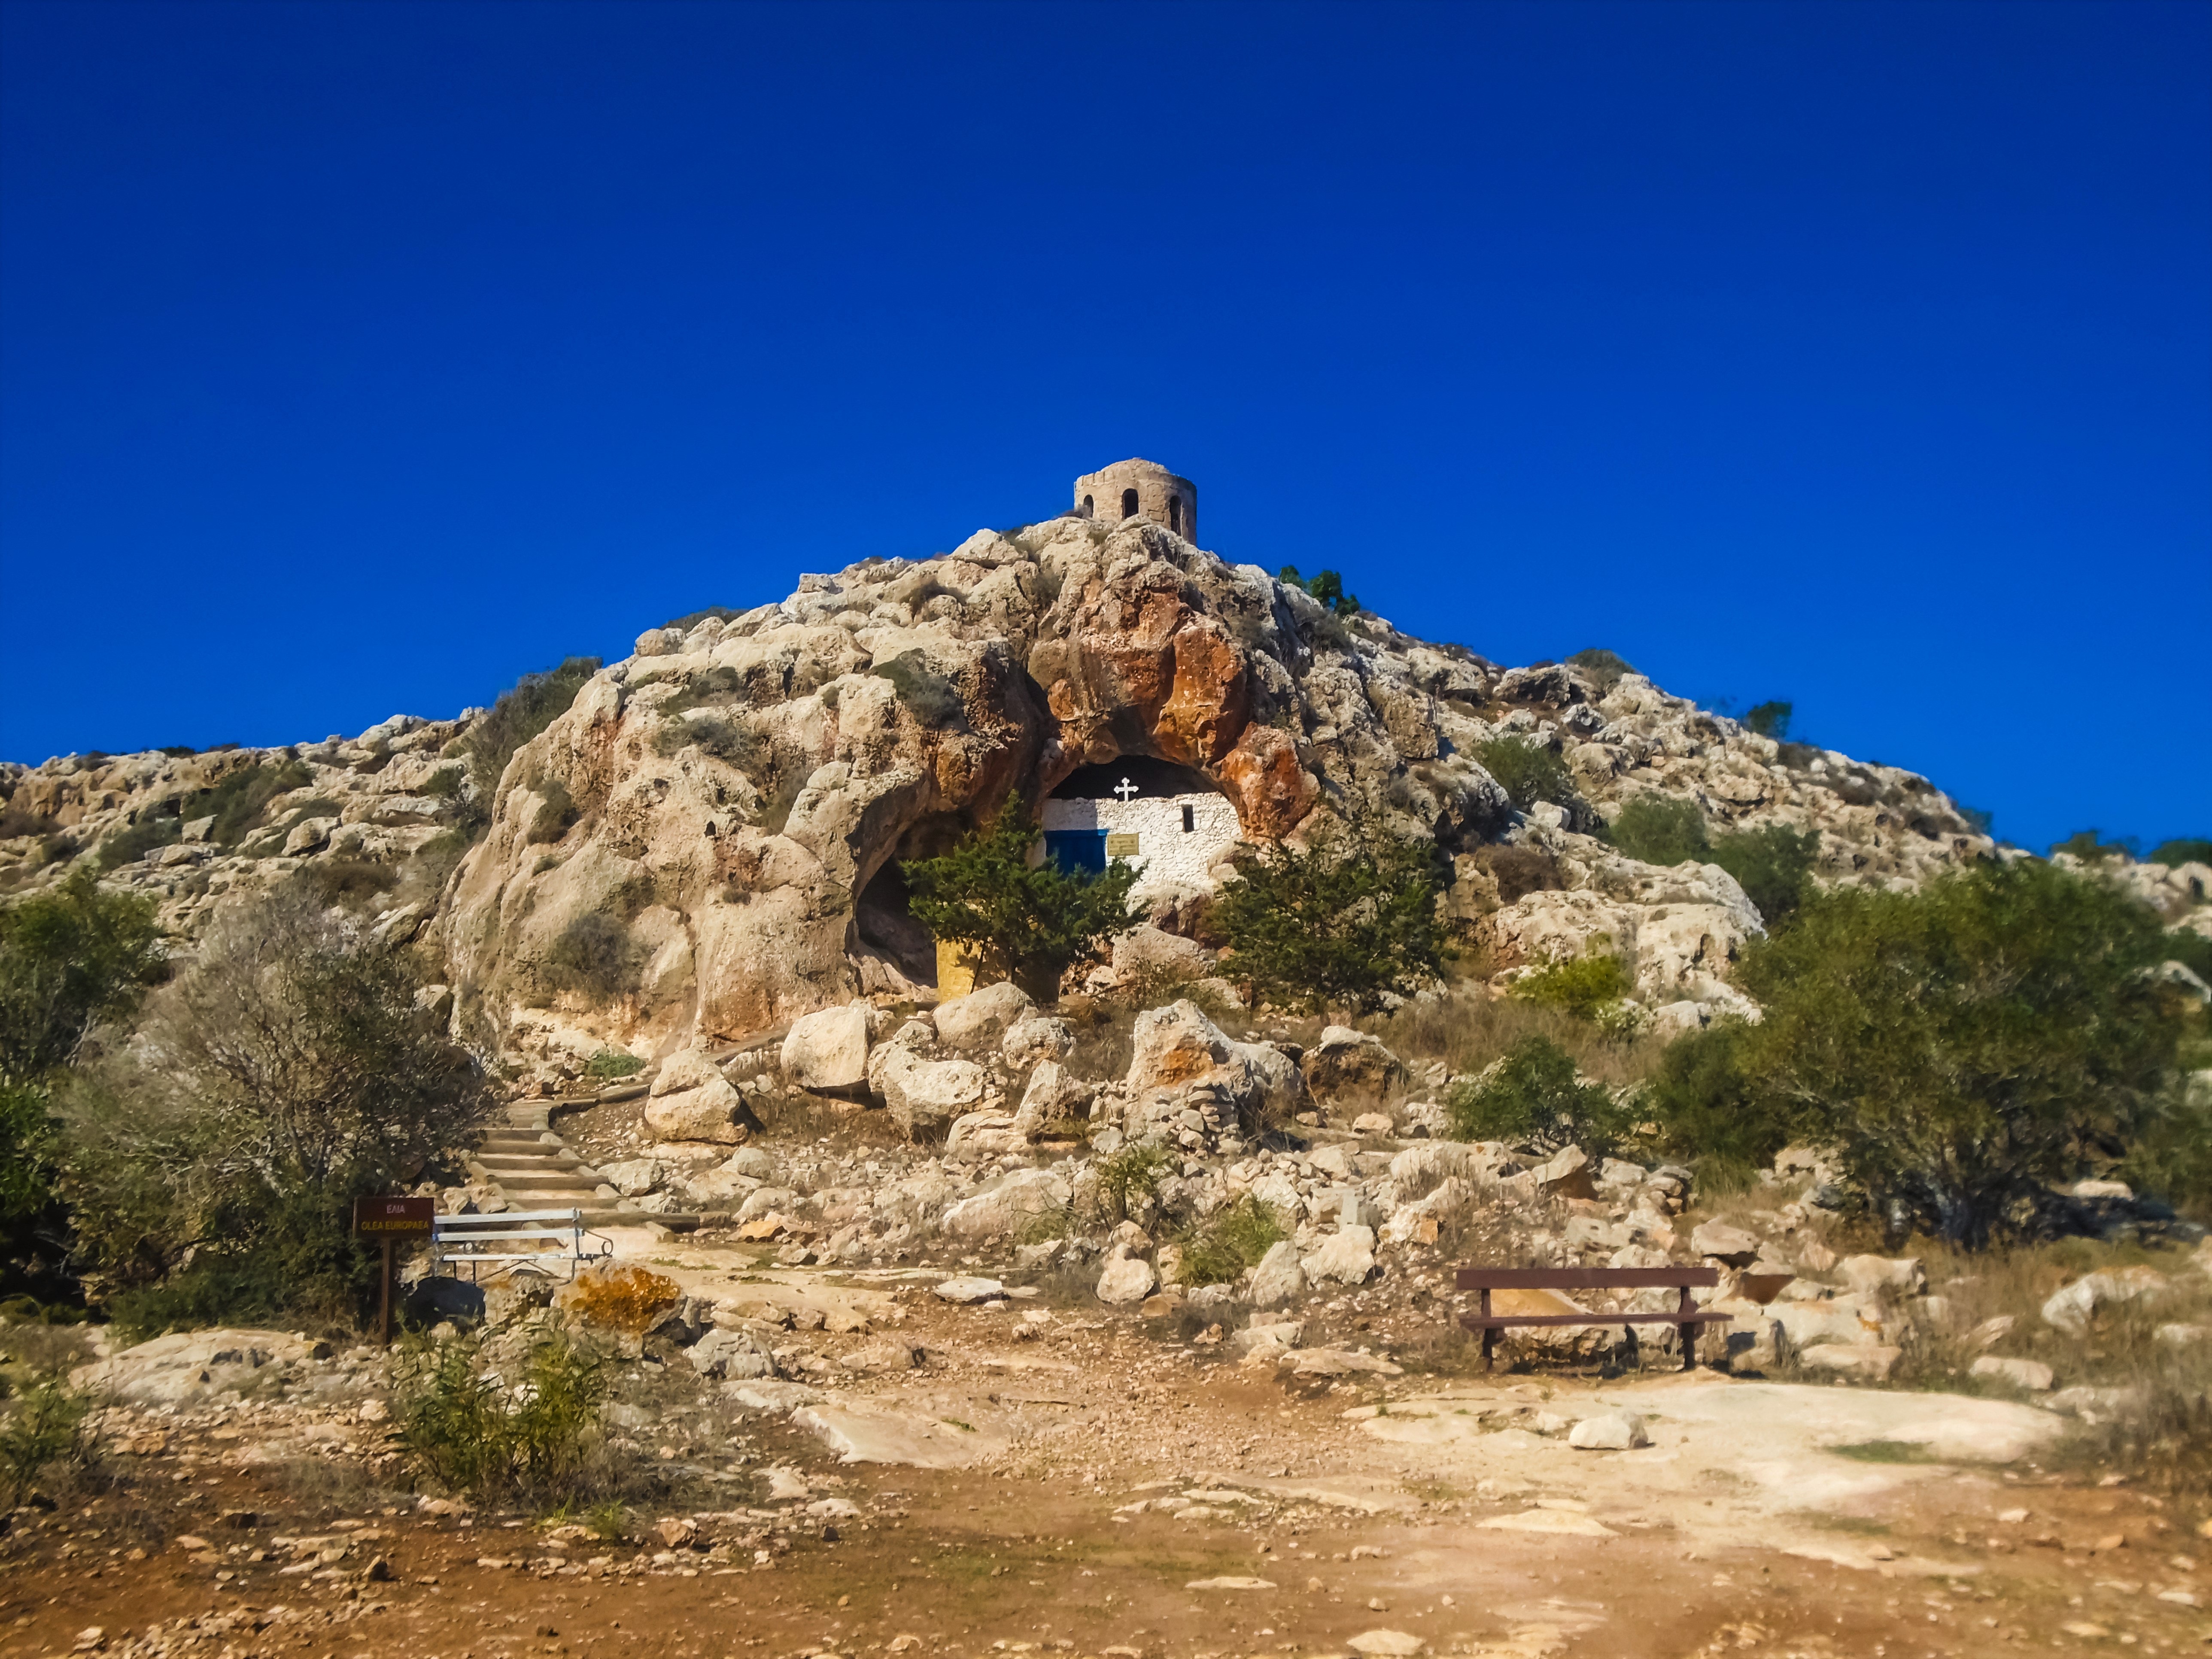
landscape, rock, mountain, valley, mountain range, village, cave, church, terrain, geology, ruins, plateau, cyprus, wadi, protaras, sightseing, ancient history, ayii saranta, mountainous landforms